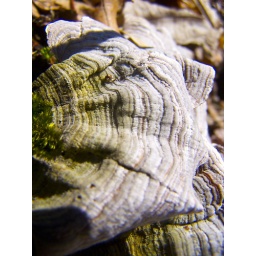
Fungus growing on a dead tree in the forest